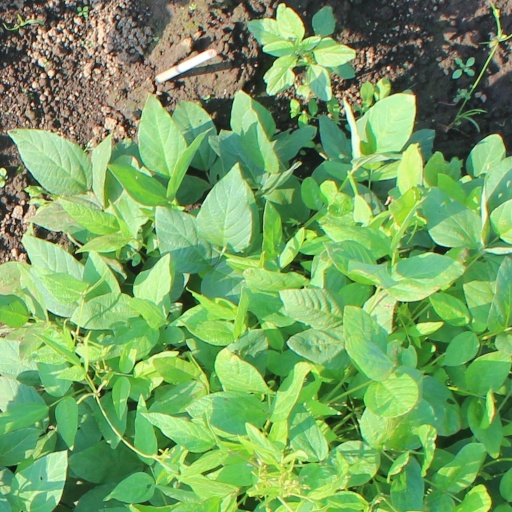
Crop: soybean